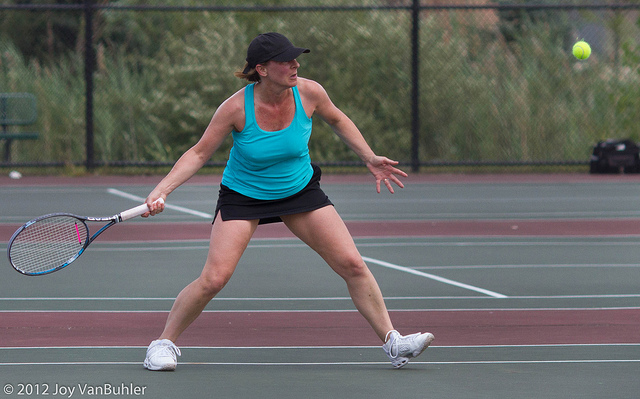
user: Given an image and a question. Answer the question in a short answer. Question: What move is she using? Short Answer:
assistant: forehand